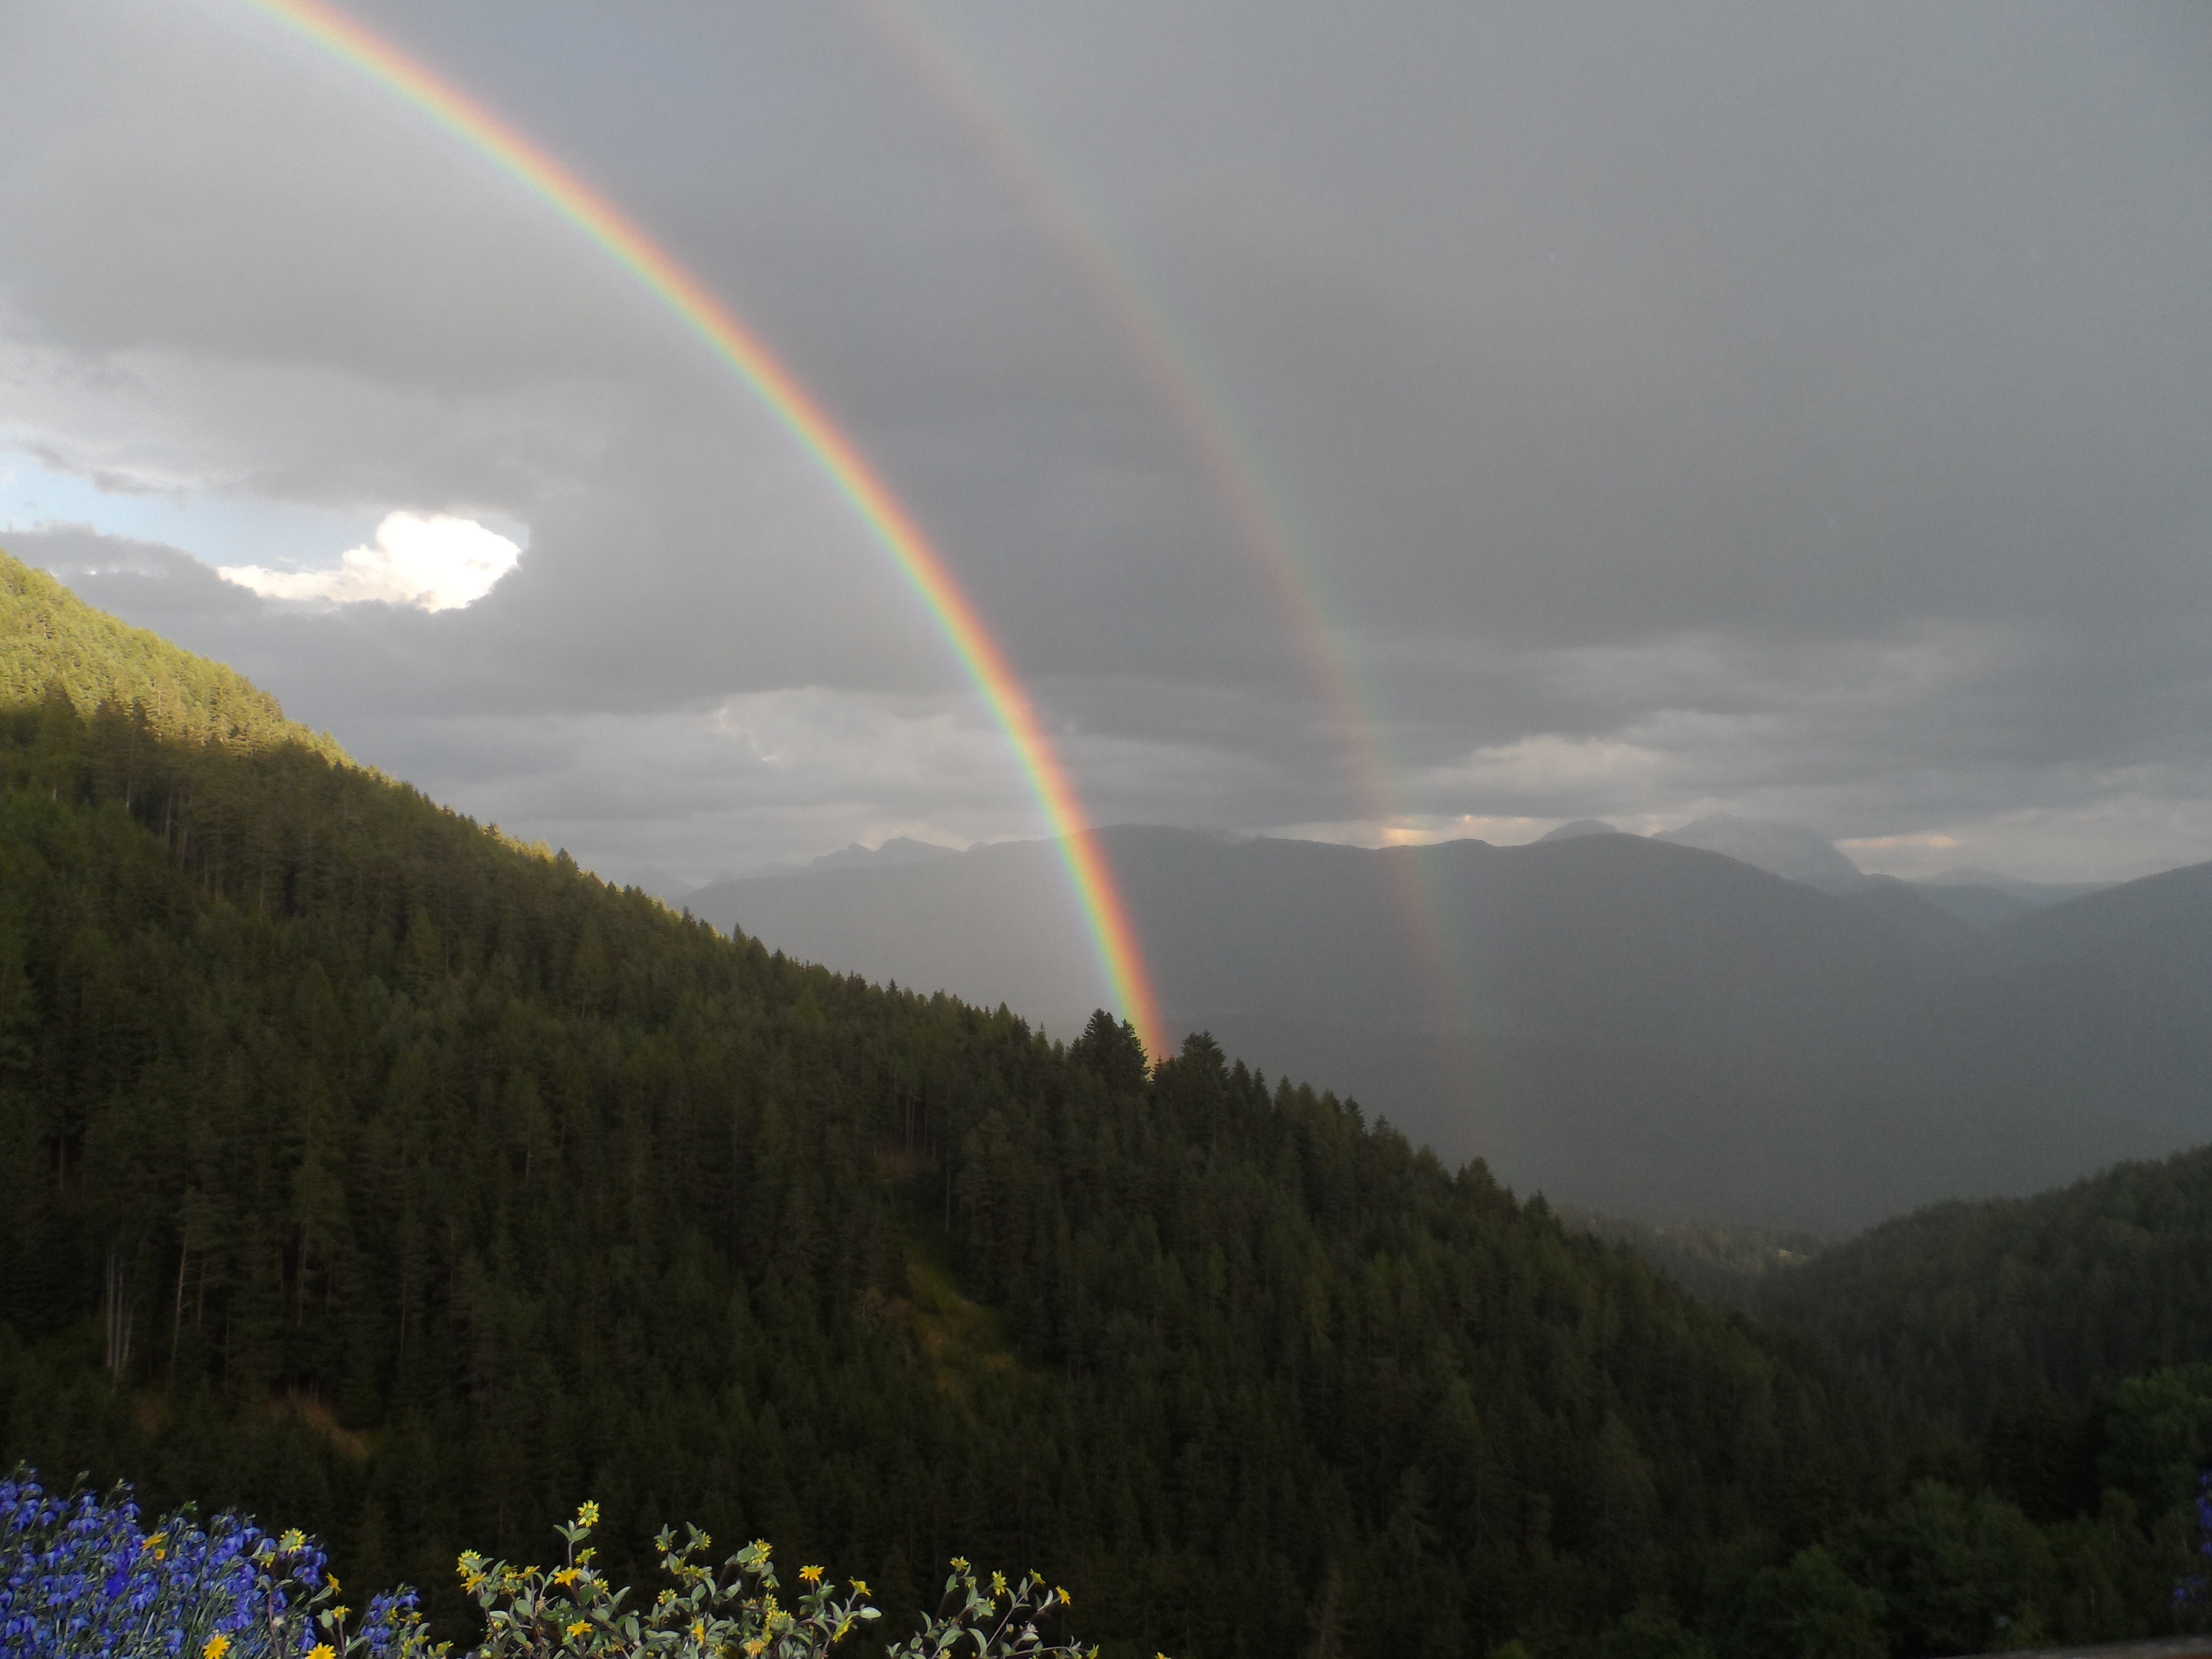
landscape, nature, mountain, cloud, sunlight, hill, atmosphere, mountain range, weather, rainbow, meteorological phenomenon, atmospheric phenomenon, atmosphere of earth, mountainous landforms